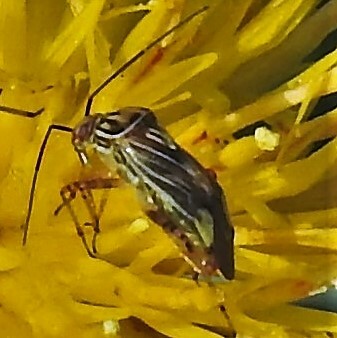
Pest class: lygus_bug